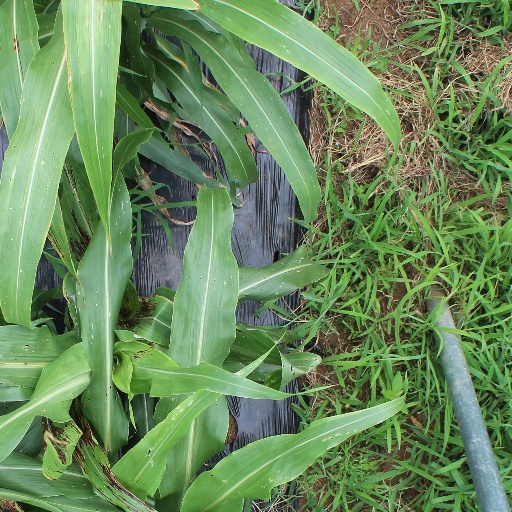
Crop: sorghum